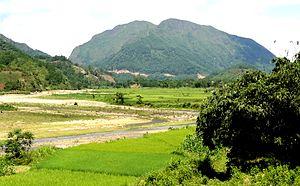
Hamburger Hill, depuis la route de A Lưới, avril 2011,
La bataille de Hamburger Hill a été l'une des batailles les plus controversées de la guerre du Viêt Nam. Le surnom Hamburger Hill a été donné par des journalistes américains pour décrire le carnage produit par les combats menés essentiellement par l'infanterie.